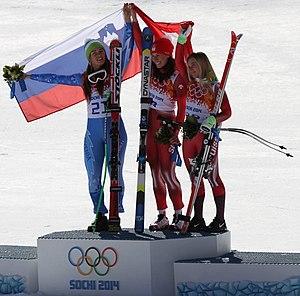
La Suisse participe aux Jeux olympiques d'hiver de 2014 à Sotchi en Russie du 7 au 23 février 2014. Il s'agit de sa vingt-deuxième participation à des Jeux d'hiver. La délégation suisse est composée de 163 athlètes. Les porte-drapeau du pays sont le sauteur à ski Simon Ammann lors de la cérémonie d'ouverture et la snowboardeuse Patrizia Kummer lors de celle de clôture.
Un podium est une structure généralement amovible sur laquelle montent les sportifs ou équipes ayant terminé aux trois premières places d'une compétition sportive. Ils y reçoivent généralement une médaille avant d'écouter l'hymne national du pays correspondant à la nationalité sportive du vainqueur et de prendre la pose pour les photographes couvrant l'événement.
La descente féminine des Jeux olympiques d'hiver de 2014 a eu lieu le 12 février 2014 au centre alpin de Rosa Khutor à Krasnaïa Poliana, en Russie.
Descente Ltd. est un fabricant japonais de vêtements de sport et d'accessoires; la société a été créée en 1935, par Takeo Ishimoto à Osaka sous le nom d'"Ishimoto Shoten". Le logo de l'entreprise, qui a plus de 50 ans, représente les trois techniques de base du ski - descente, schuss et dérapage. Descente est propriétaire d'un portefeuille de 16 marques sous licence, dont Descente, Shiseist, Arena, Marmottes et Srixon.
Dominique Gisin, née le 4 juin 1985 à Viège, est une skieuse alpine suisse. Spécialiste de descente, super-G et slalom géant, elle compte sept podiums dont trois victoires en coupe du monde. Elle est championne olympique de descente aux Jeux olympiques d'hiver de 2014, à égalité avec la Slovène Tina Maze.
Tina Maze, née le 2 mai 1983 à Slovenj Gradec, est une skieuse alpine slovène. Gagnante du classement général de la Coupe du monde en 2013 et double championne olympique en 2014, elle a également remporté quatre titres dans quatre disciplines aux championnats du monde entre 2011 et 2015.